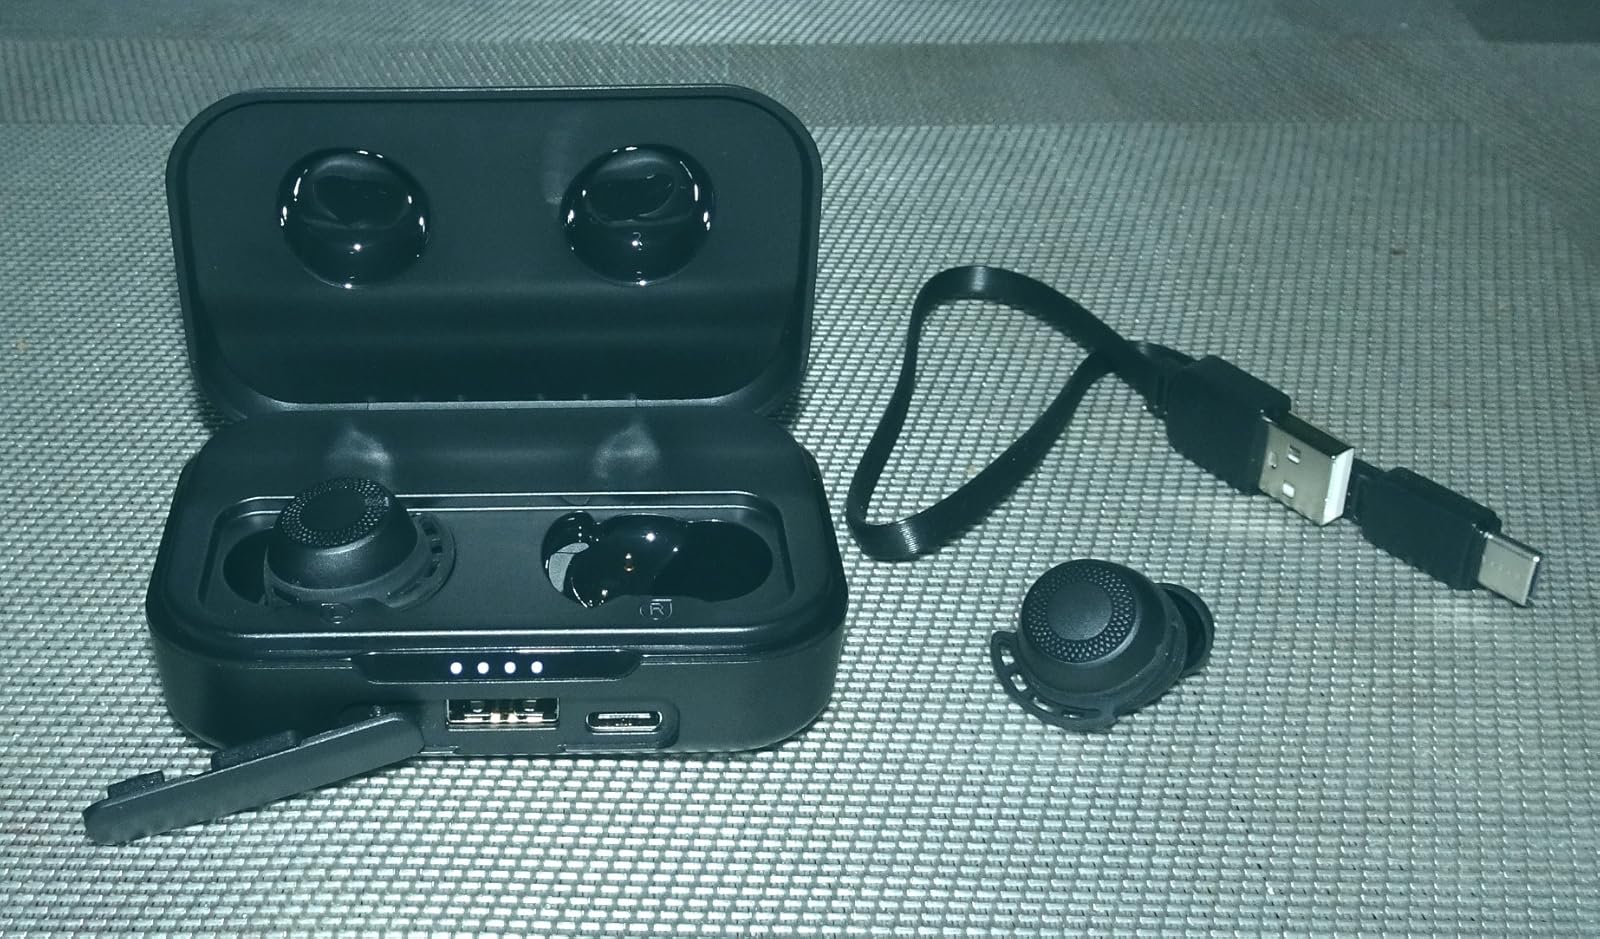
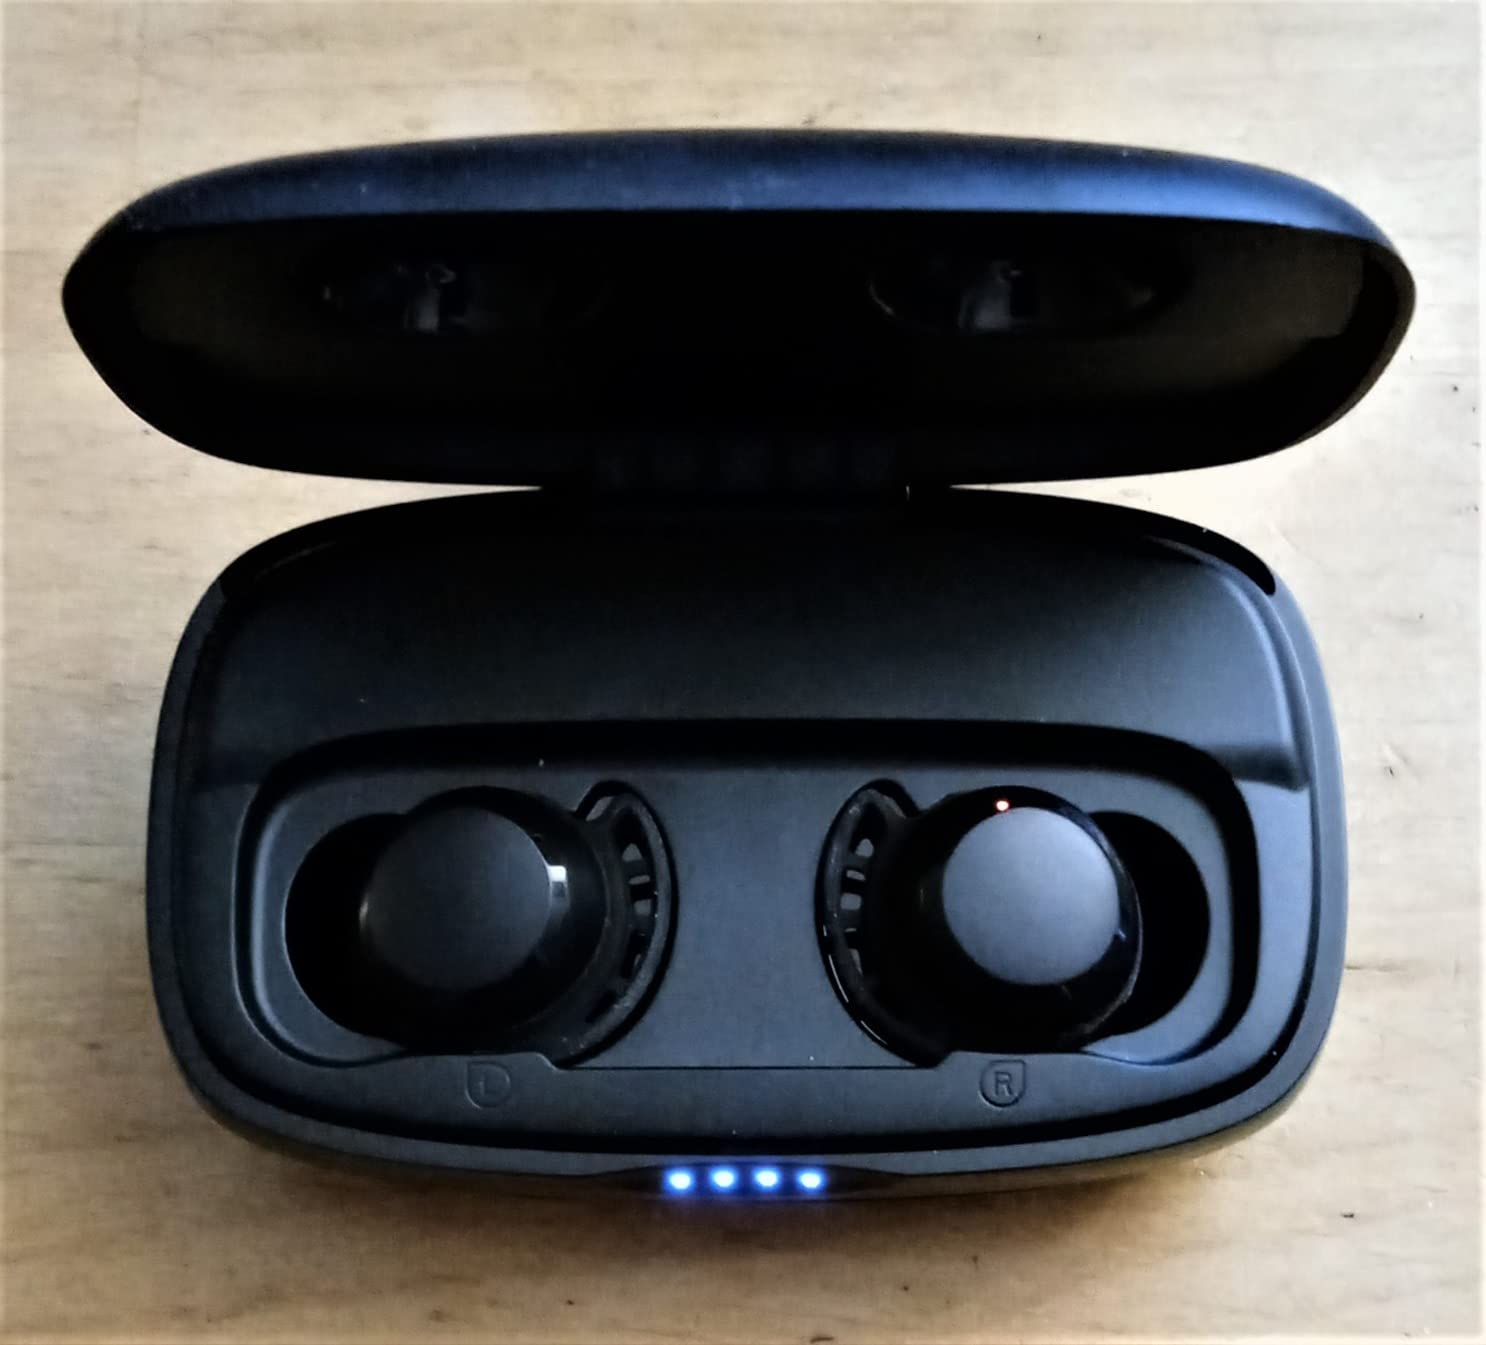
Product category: earbuds
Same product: no